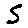
Label: 5